Shrewsbury and Birmingham Railway

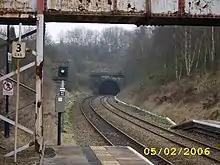
Oakengates Tunnel

The S&BR opened from Shrewsbury to its own Wolverhampton terminus in 1849. The Stour Valley Line was still delayed by the LNWR, but the S&BR eventually got access to it in 1852. By this time it was obvious that the LNWR was an impossible partner, and the S&BR allied itself to the Great Western Railway, which reached Wolverhampton in 1854. The S&BR merged with the GWR in 1854. With the S&BR and other absorbed railways, the GWR obtained a through route between London and the River Mersey at Birkenhead, and to Manchester and Liverpool by the use of running powers.